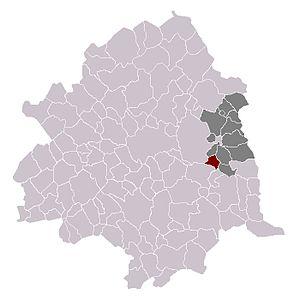
Anstaing dans son canton et son arrondissement.
Anstaing est une commune française située dans le département du Nord, en région Hauts-de-France. Elle fait partie de la Métropole européenne de Lille.